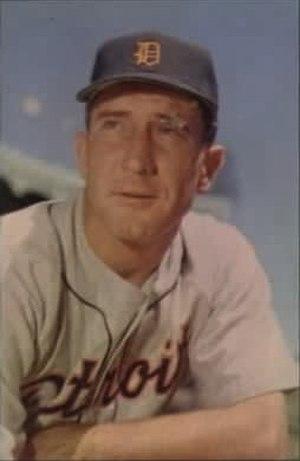
Frederick Charles Hutchinson était un joueur de baseball américain devenu manager.